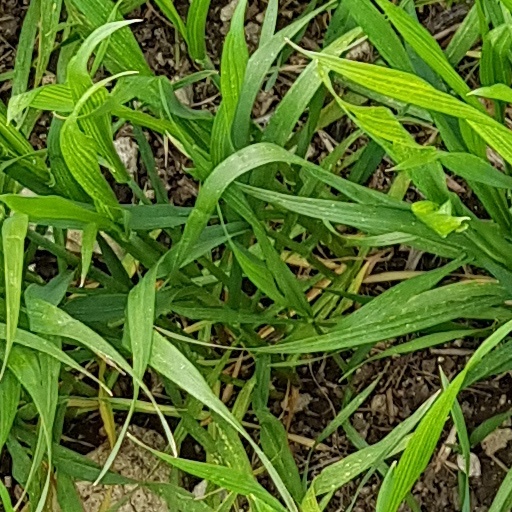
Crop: wheat